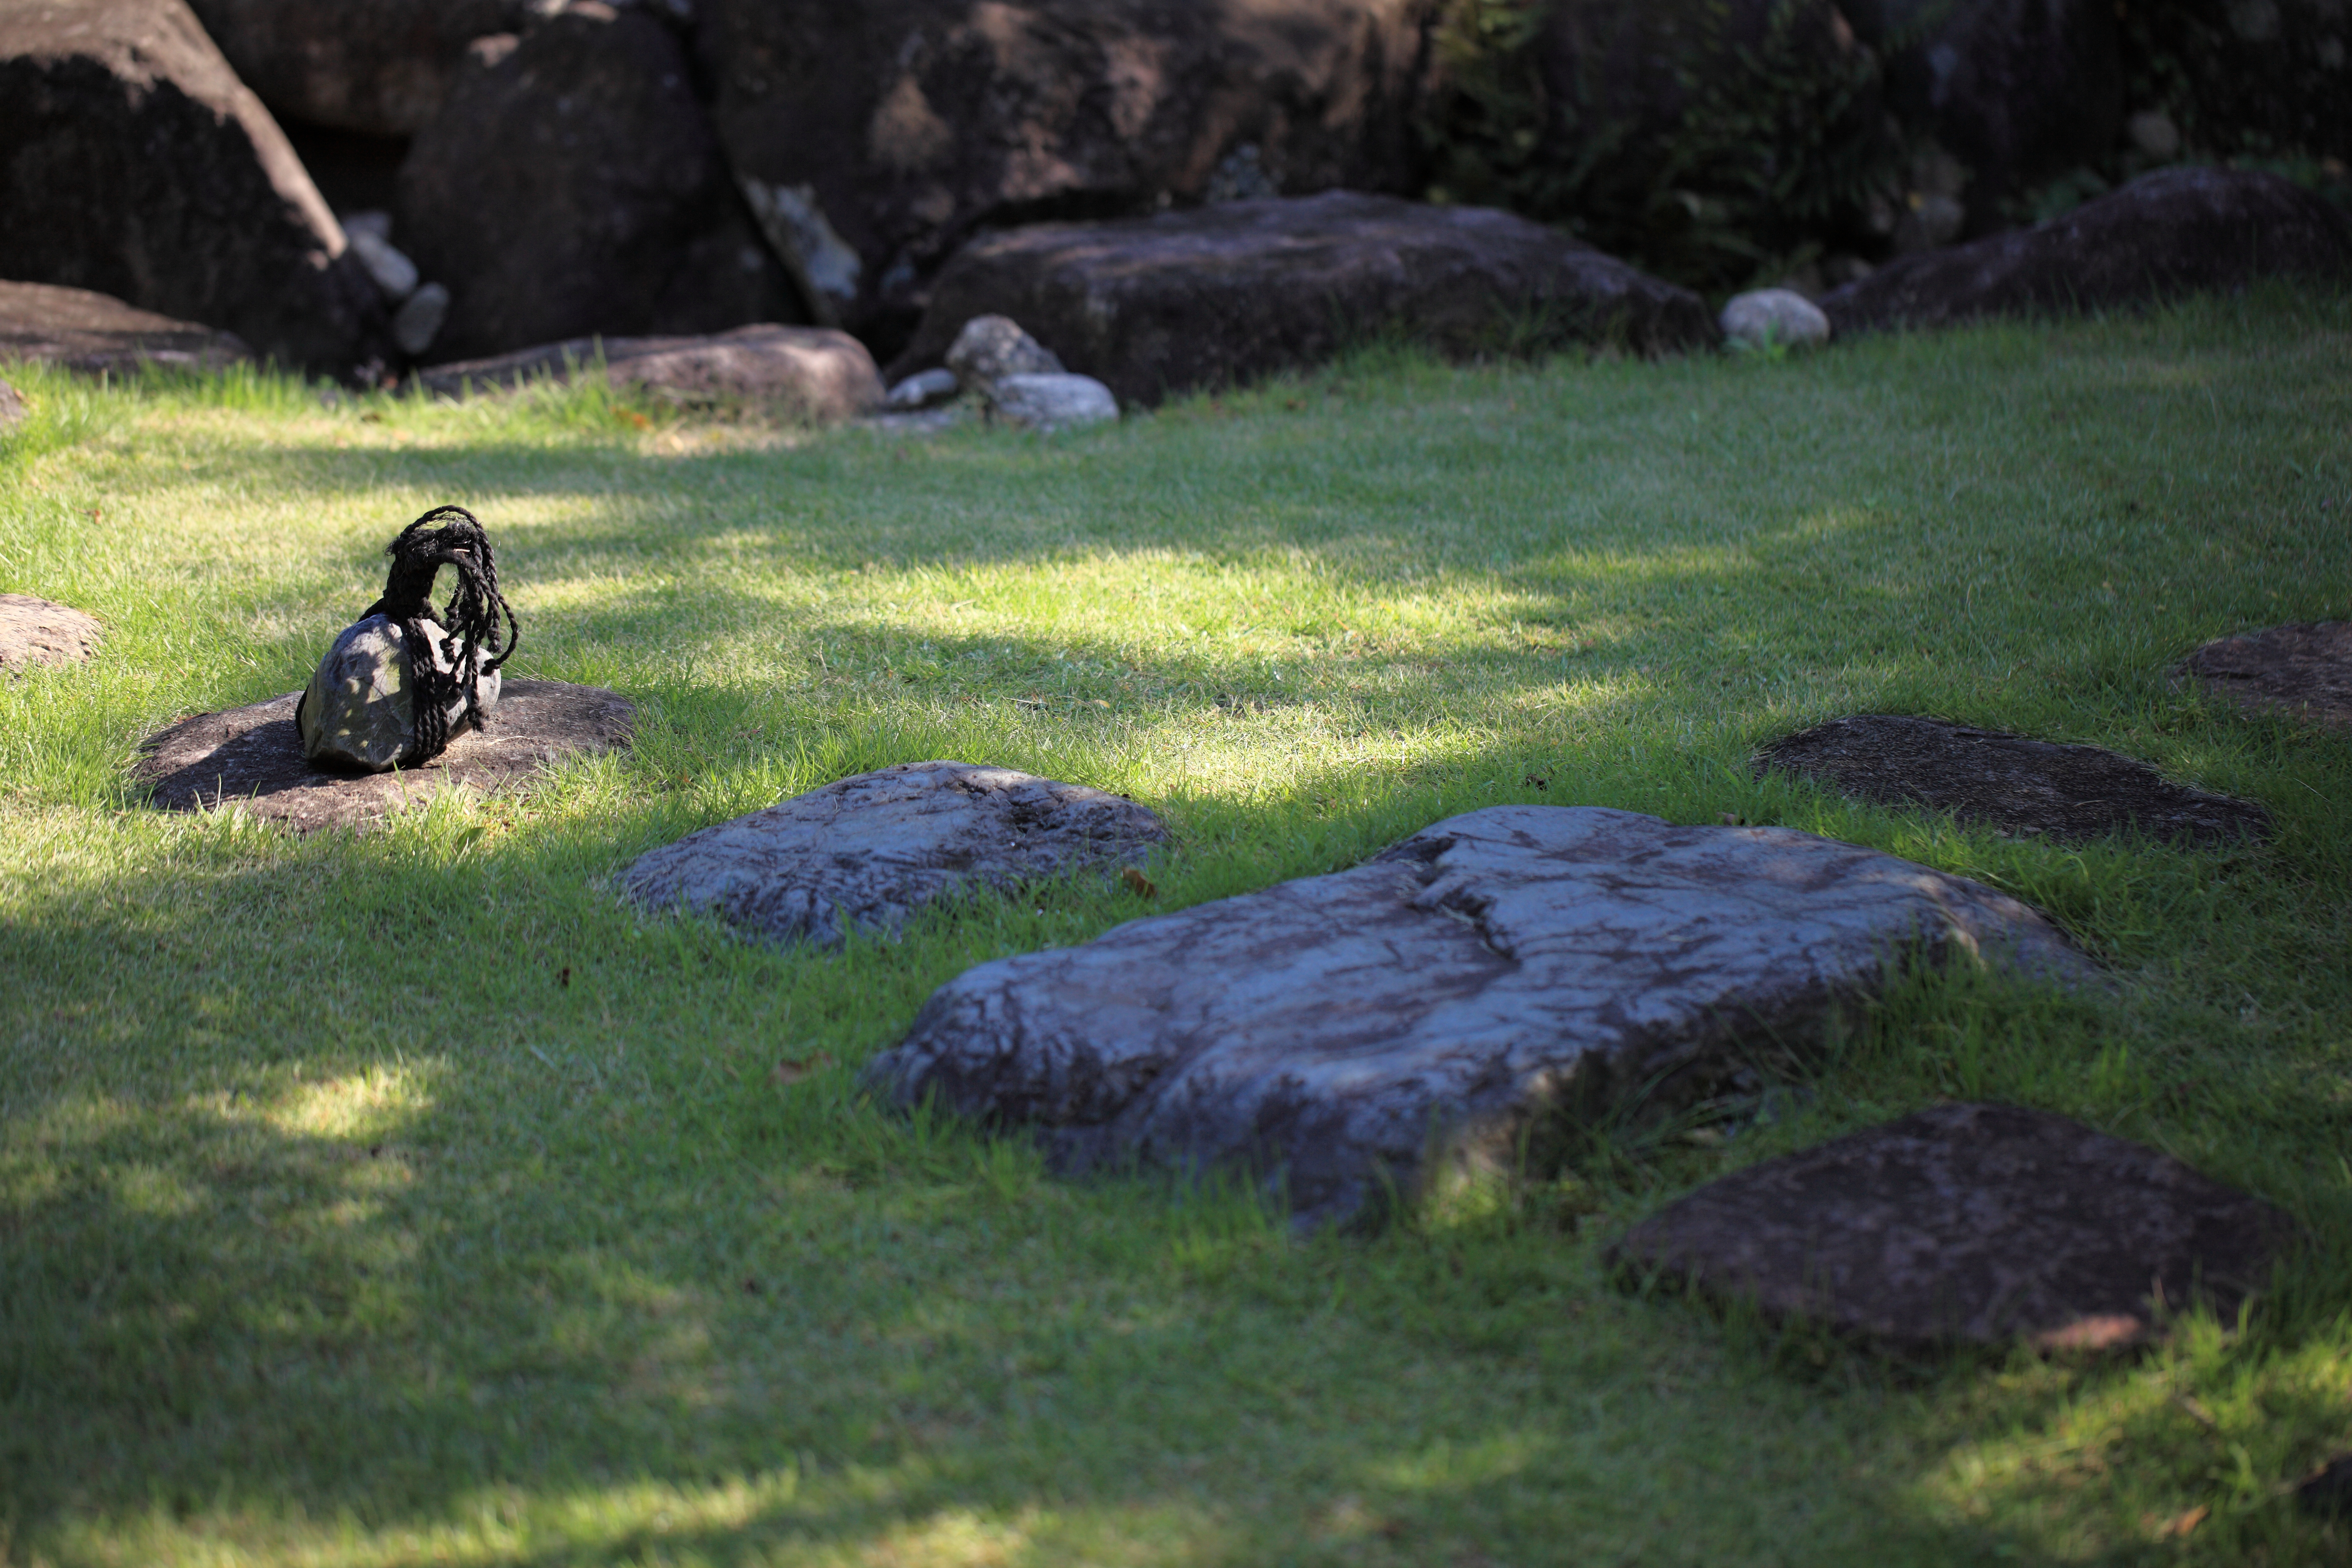
grass, bird, lawn, wildlife, high, park, fauna, 5d, hires, markii, hi, res, resolution, chiba, kashiwa, akebonoyama, restricted, perching bird, tomeishi